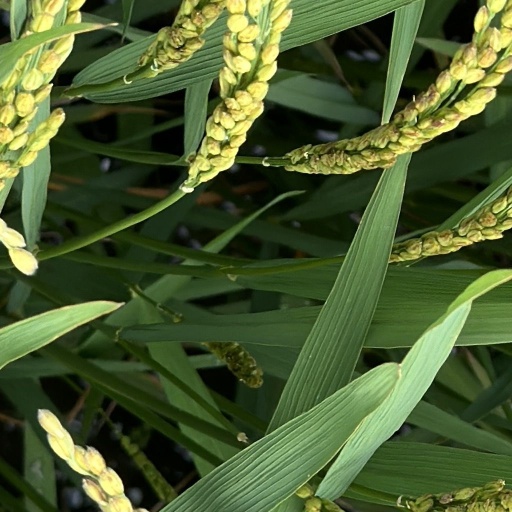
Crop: rice